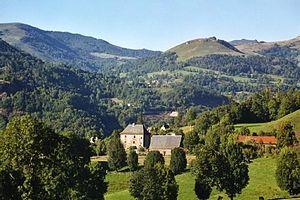
Chateau de La Salle à Vic-sur-Cère
Vic-sur-Cère est une commune française, chef-lieu du canton de Vic, située dans le département du Cantal en région Auvergne-Rhône-Alpes. Elle est située dans la vallée de la Cère, bordée en aval par la commune de Polminhac et en amont par celle de Thiézac avec laquelle elle forme une station verte.
Cet article recense les monuments historiques du département du Cantal, en France.